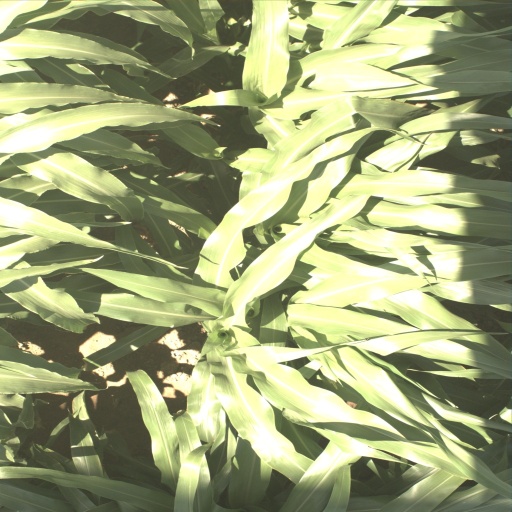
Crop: sorghum